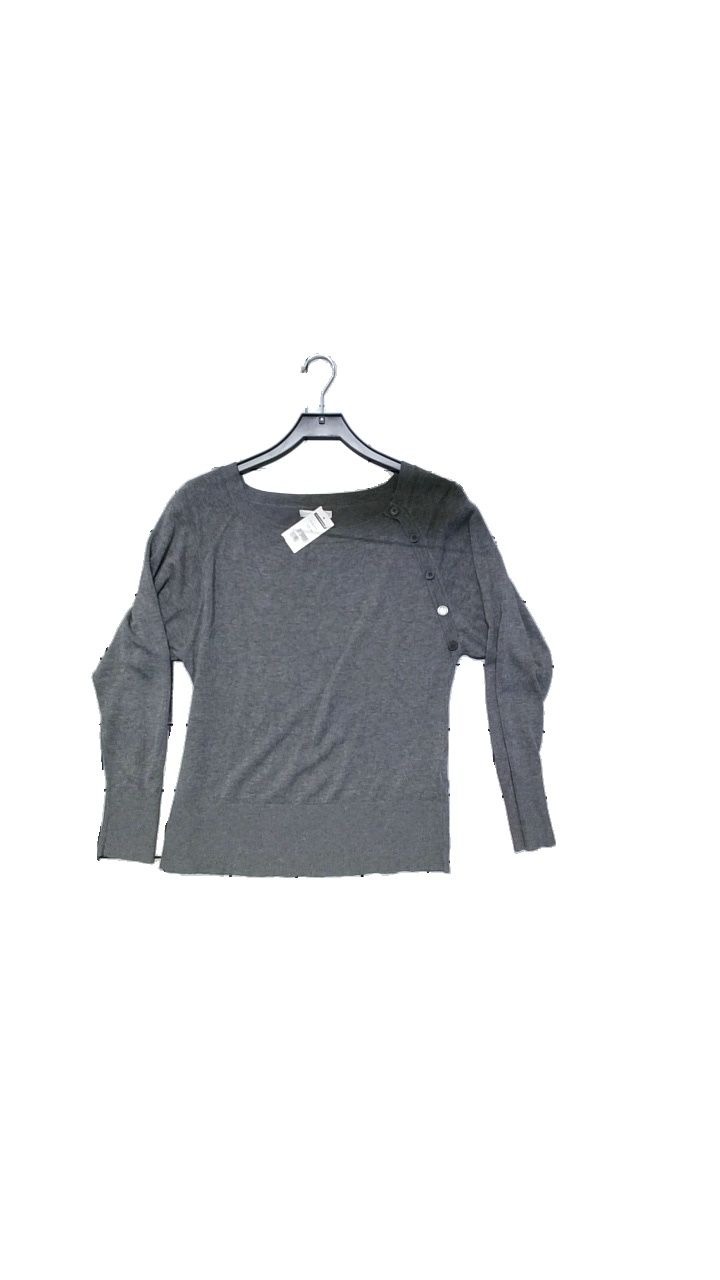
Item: Top (Ladies)
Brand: Stockhlm
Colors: Grey
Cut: Tight, C-collar
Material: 82% viscose, 18% elastane
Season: All
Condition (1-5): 5
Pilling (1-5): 3
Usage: Reuse
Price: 100-150